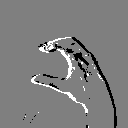
ASL letter: c